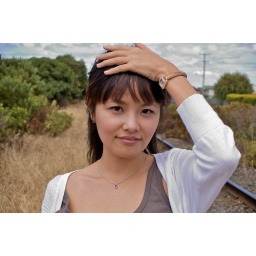
sunha on the train tracks by the ocean by my house in ulverstone